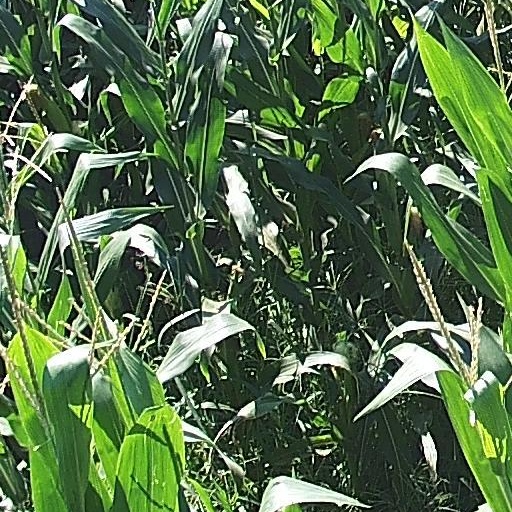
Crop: maize; corn